Empire of Death (Doctor Who episode)

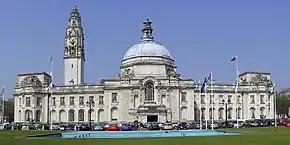
Cardiff City Hall was used as a filming location for multiple scenes in the episode.

"Empire of Death" was directed by Jamie Donoughue. He compared the two-part finale to a feature film. It was produced in the series's fifth production block, along with the preceding episode, in June and July 2023. Codenames were used while filming in public to keep the episodes' antagonists a secret. Some filming for the story occurred at One Central Square in Cardiff in June 2023. Additional filming took place near Cardiff's Principality Stadium. To make the set appear as London, it included a red double-decker bus, telephone booth, and London-dressed taxi cab. Other filming locations included the Cardiff City Hall and Barry, Vale of Glamorgan in July.